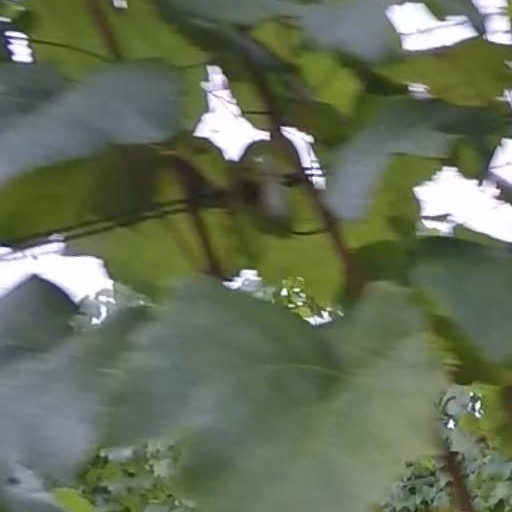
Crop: grape